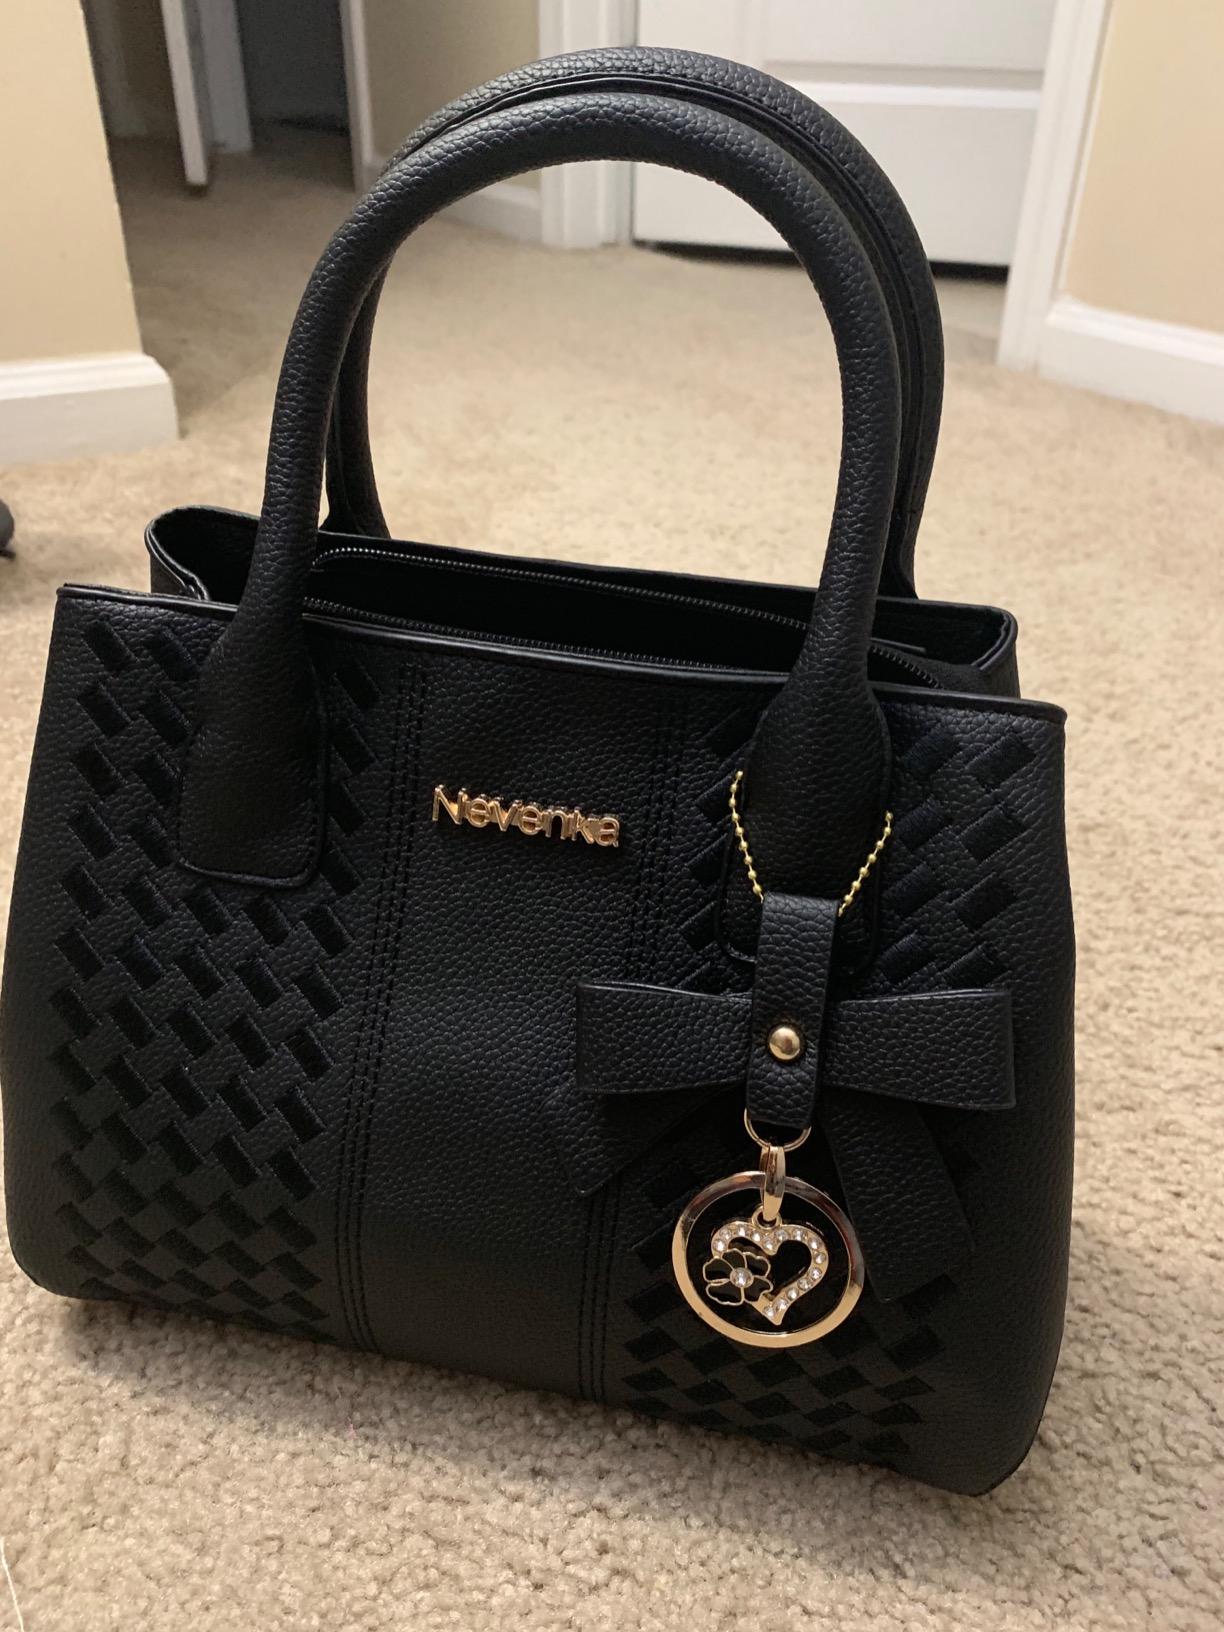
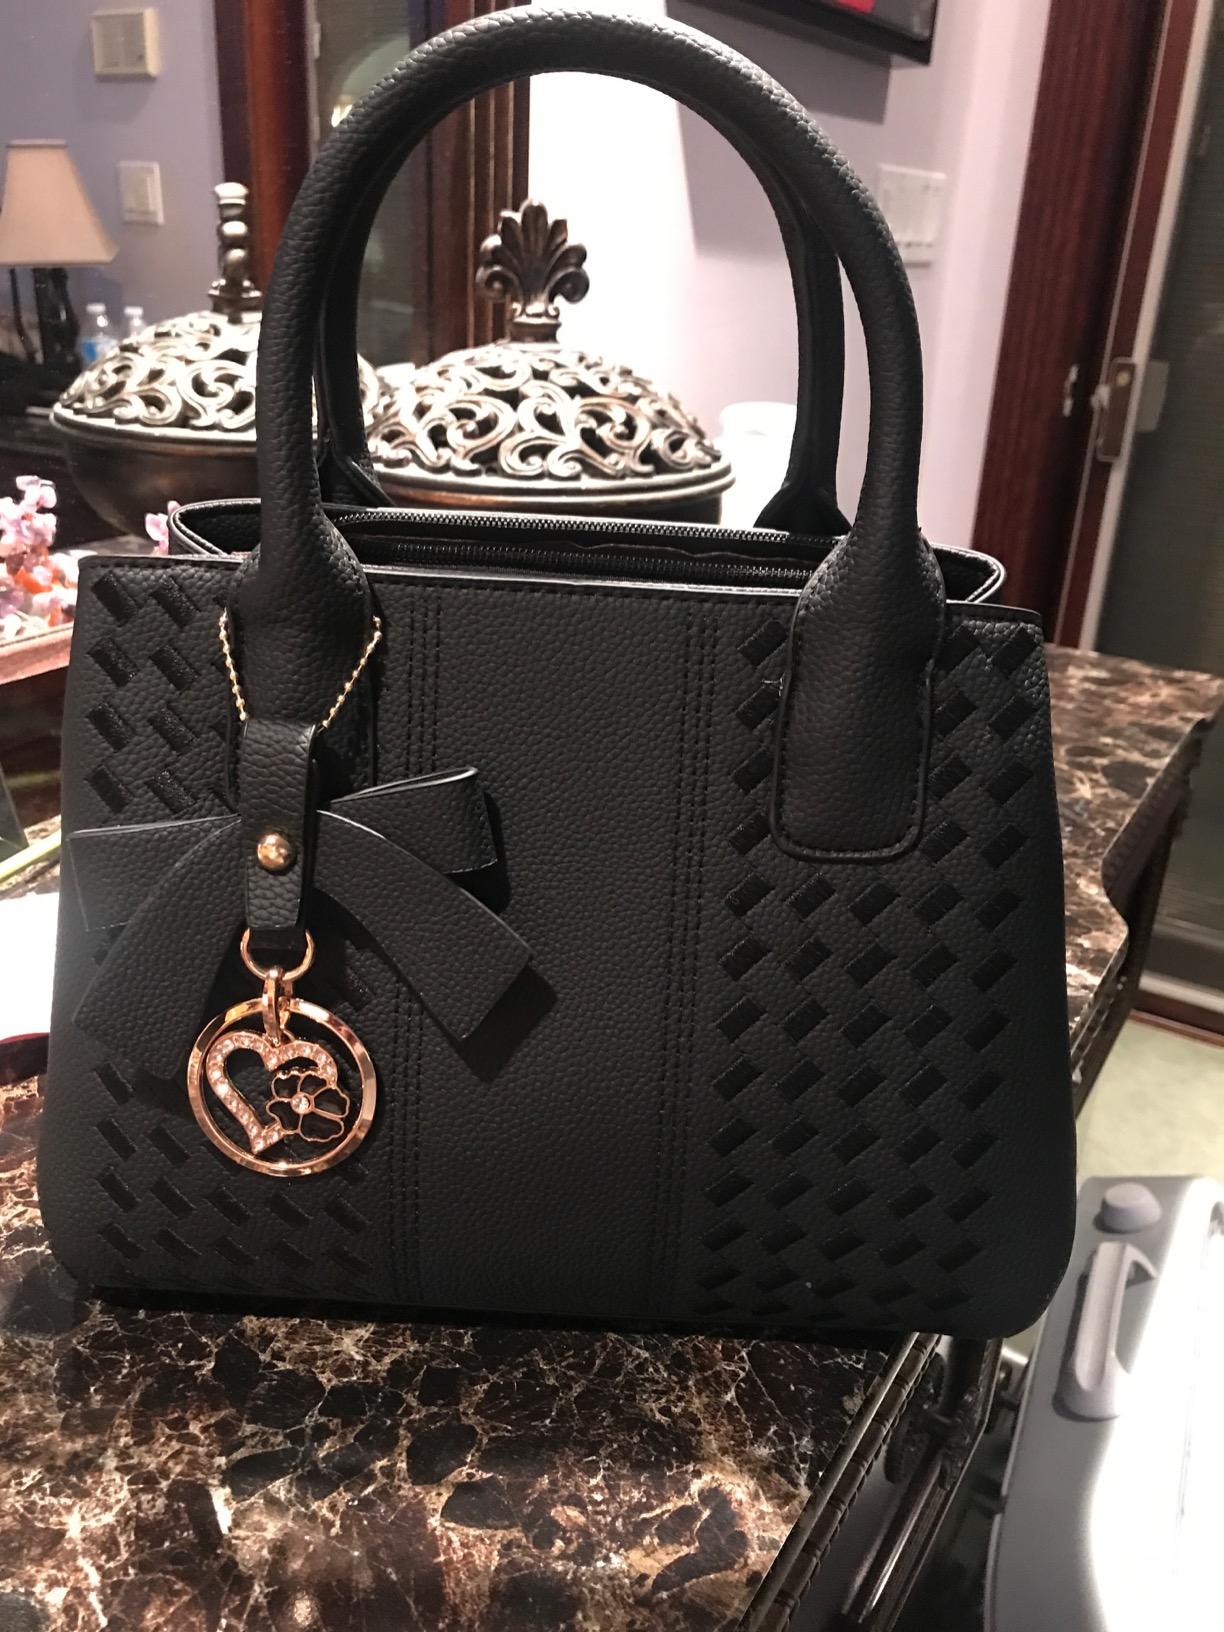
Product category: accessories_handbag
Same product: yes